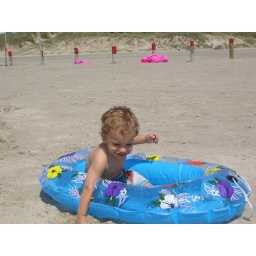
Got to put a little sand in my ocean